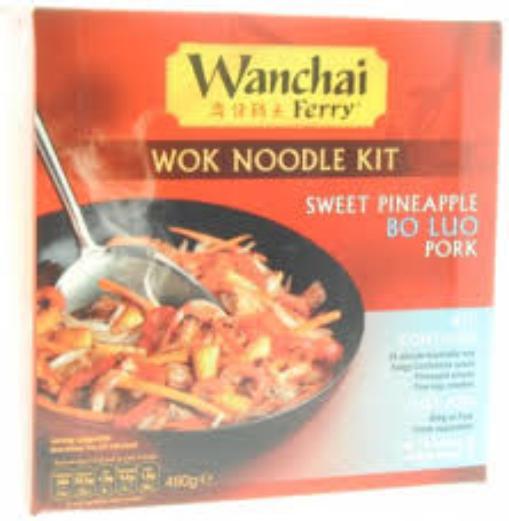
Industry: Food